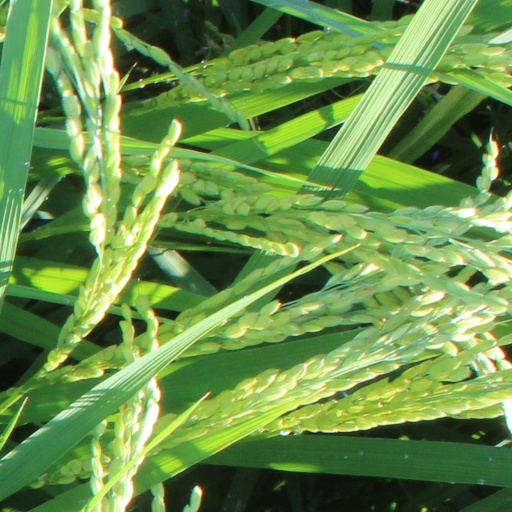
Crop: rice